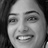
Emotion: happy